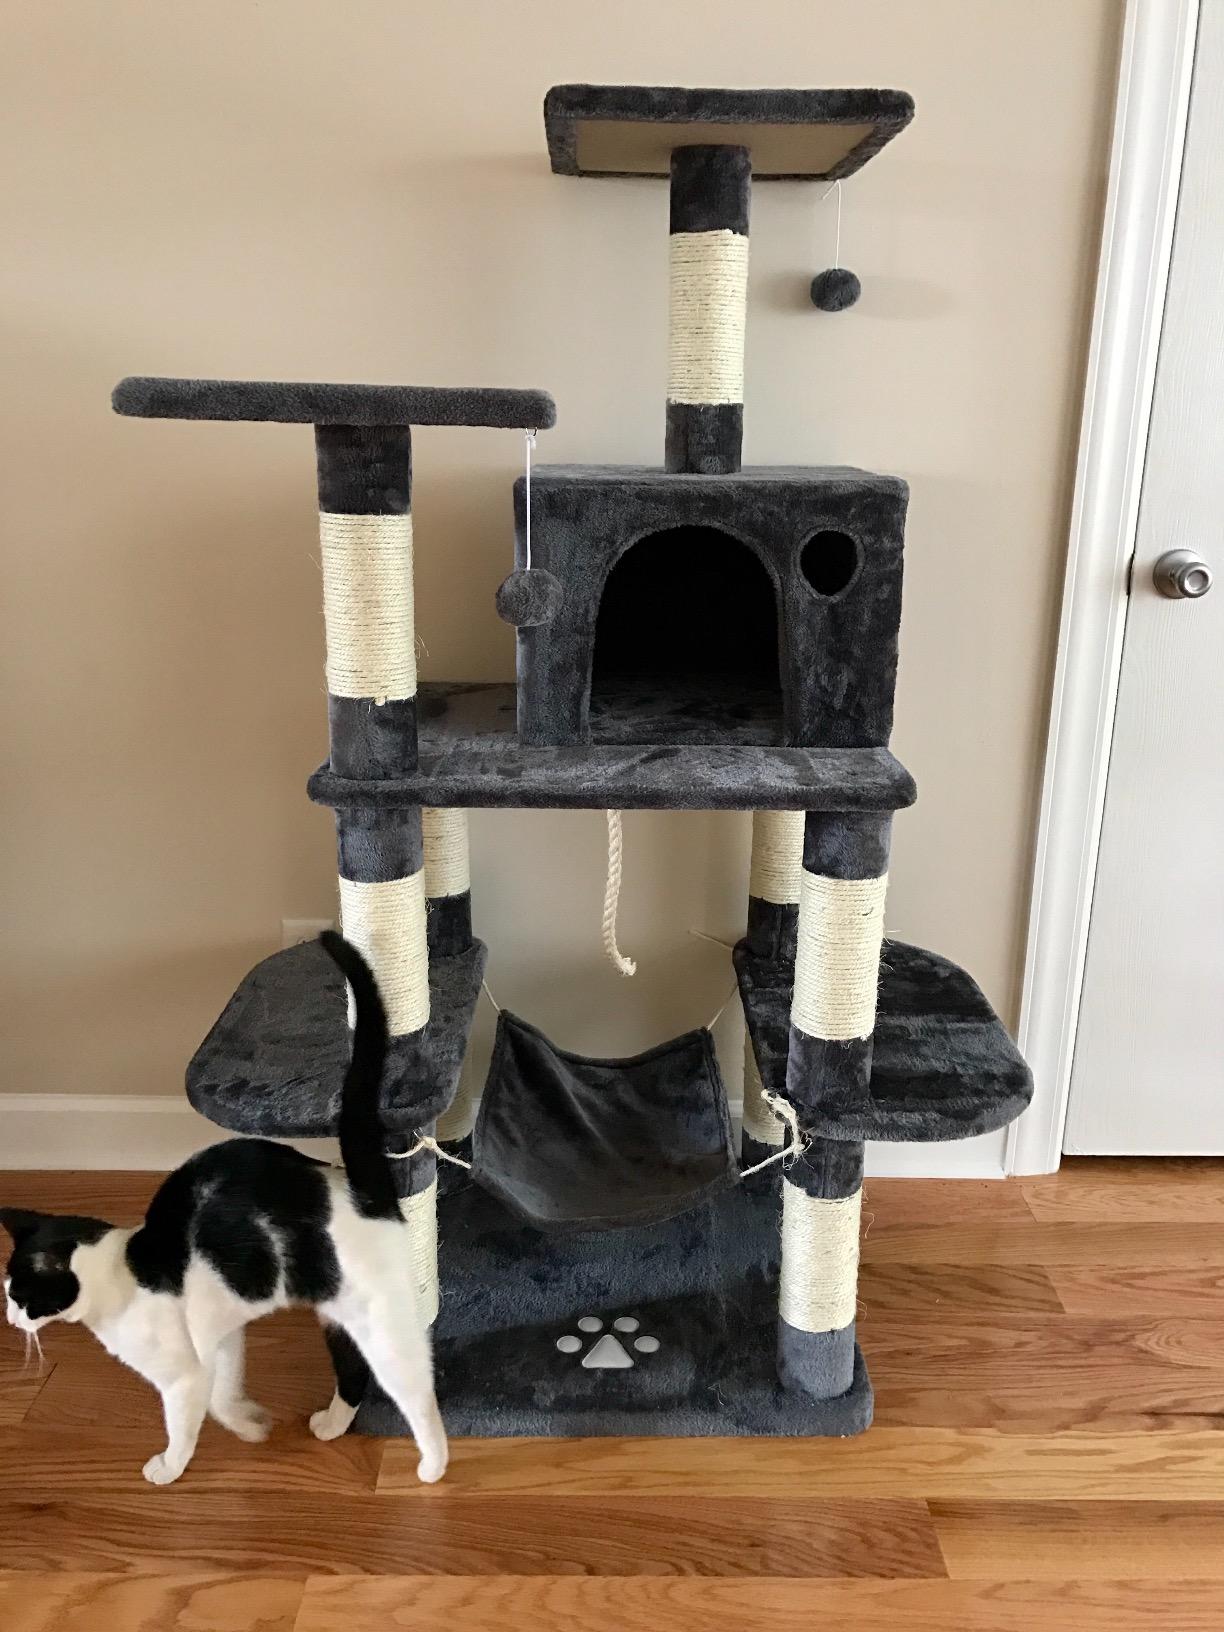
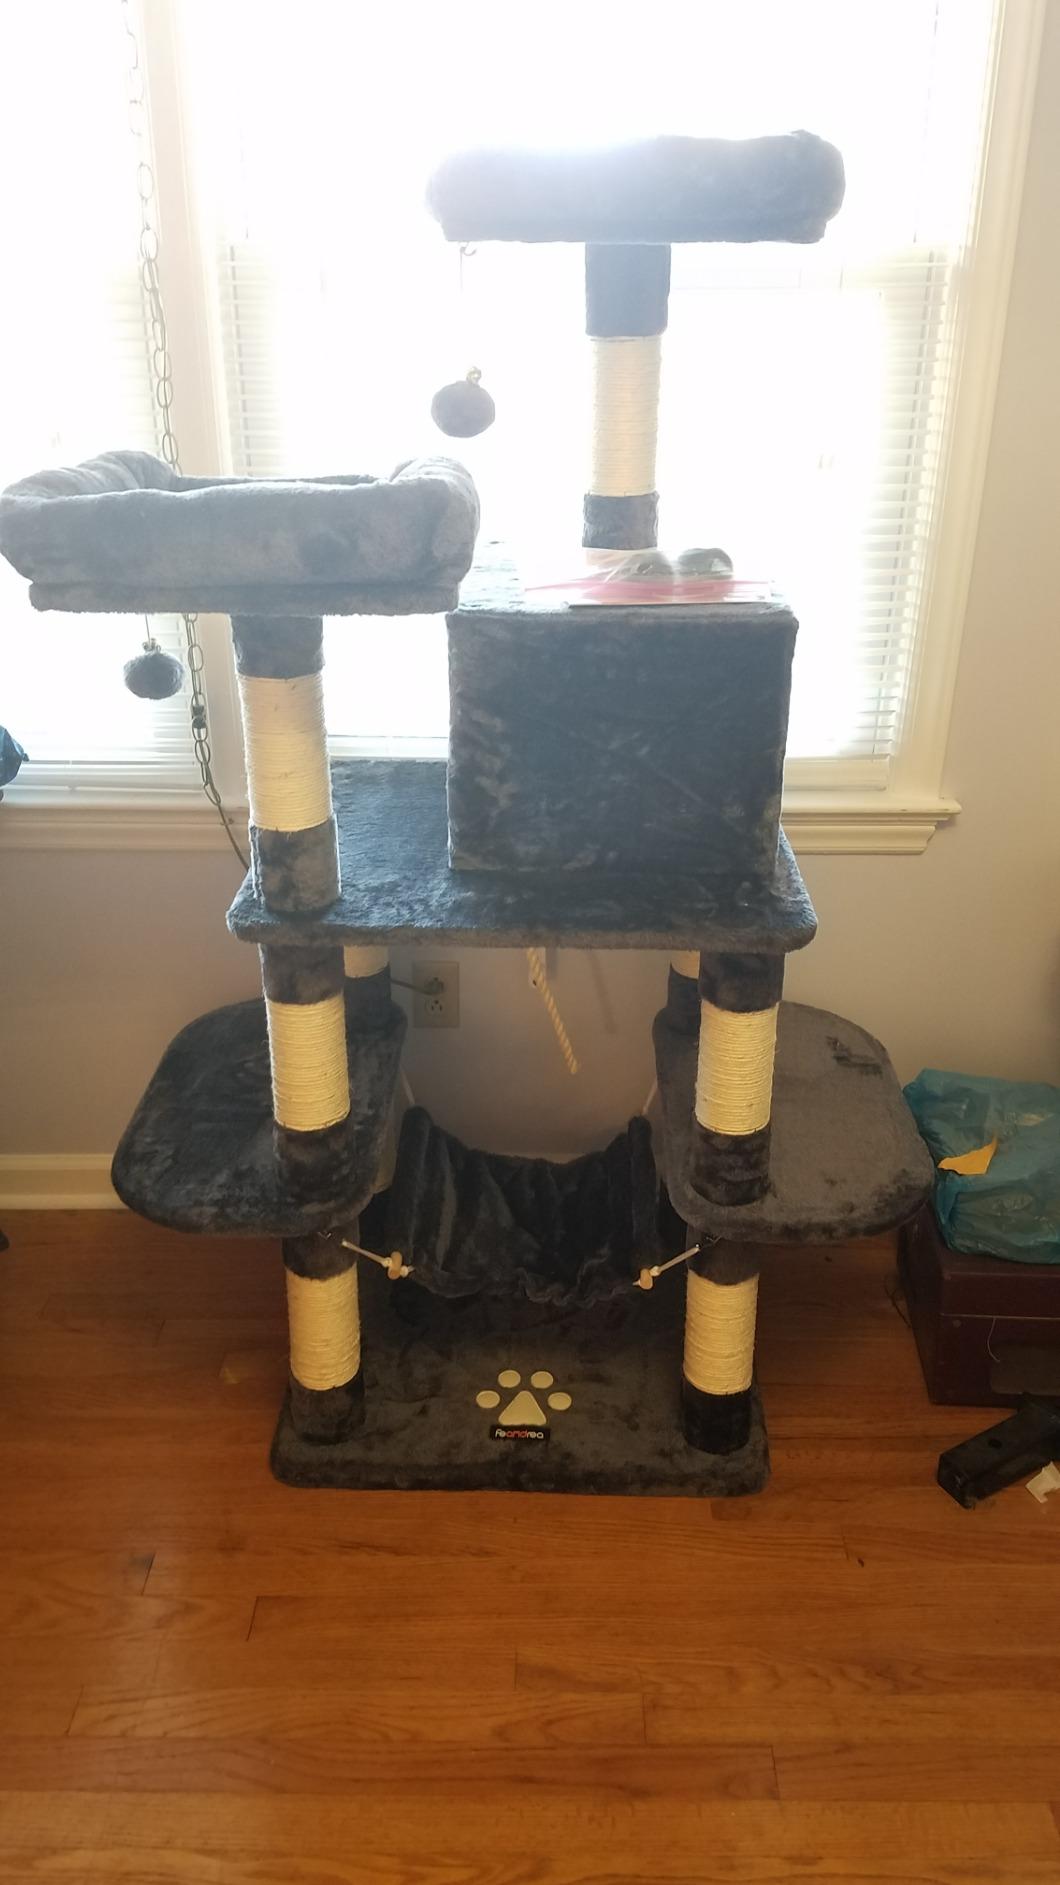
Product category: items_cat tree
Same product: yes